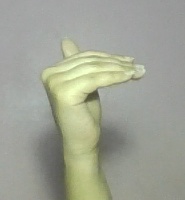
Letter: khaa